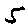
Label: 5